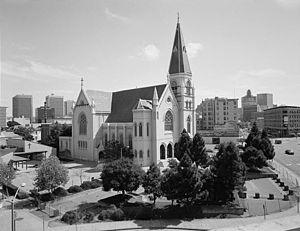
Le diocèse d'Oakland est un siège de l'église catholique aux États-Unis, suffragant de l'archidiocèse de San Francisco. En 2016, il comptait 575.029 baptisés pour 2.895.761 habitants. Il est tenu par Mᵍʳ Michael Barber S.J.